David Rappaport (designer)

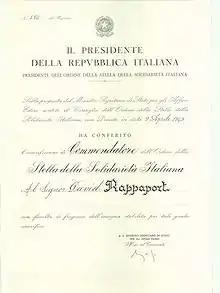

In 1956, David Rappaport was named an honorary alumni of Brandeis University.